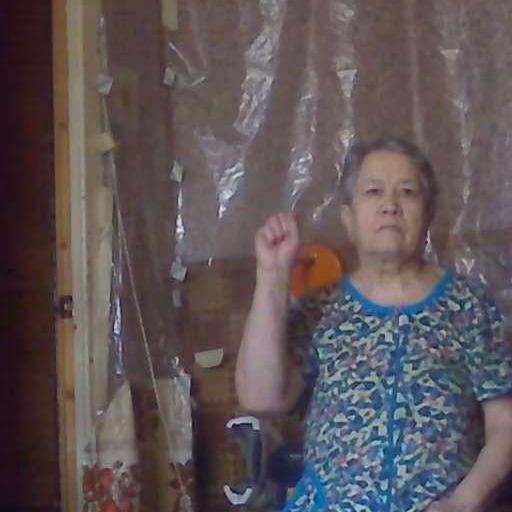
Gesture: fist